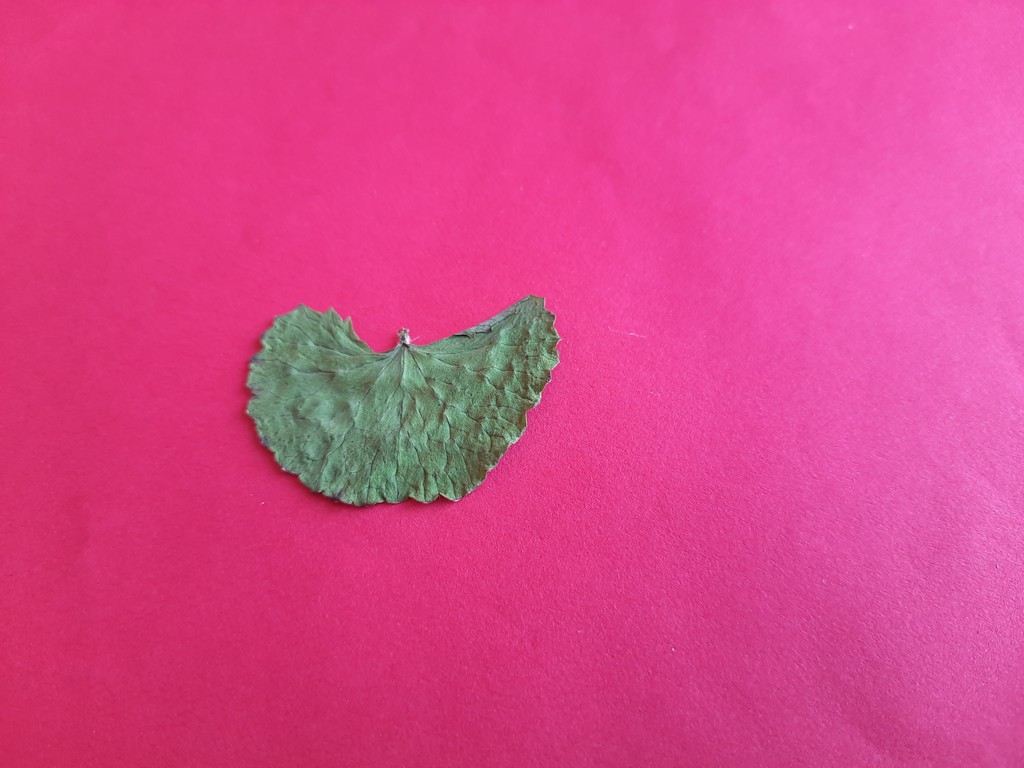
Label: Dried